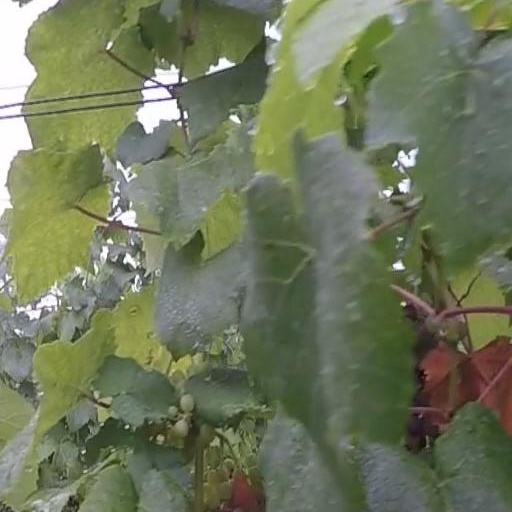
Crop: grape